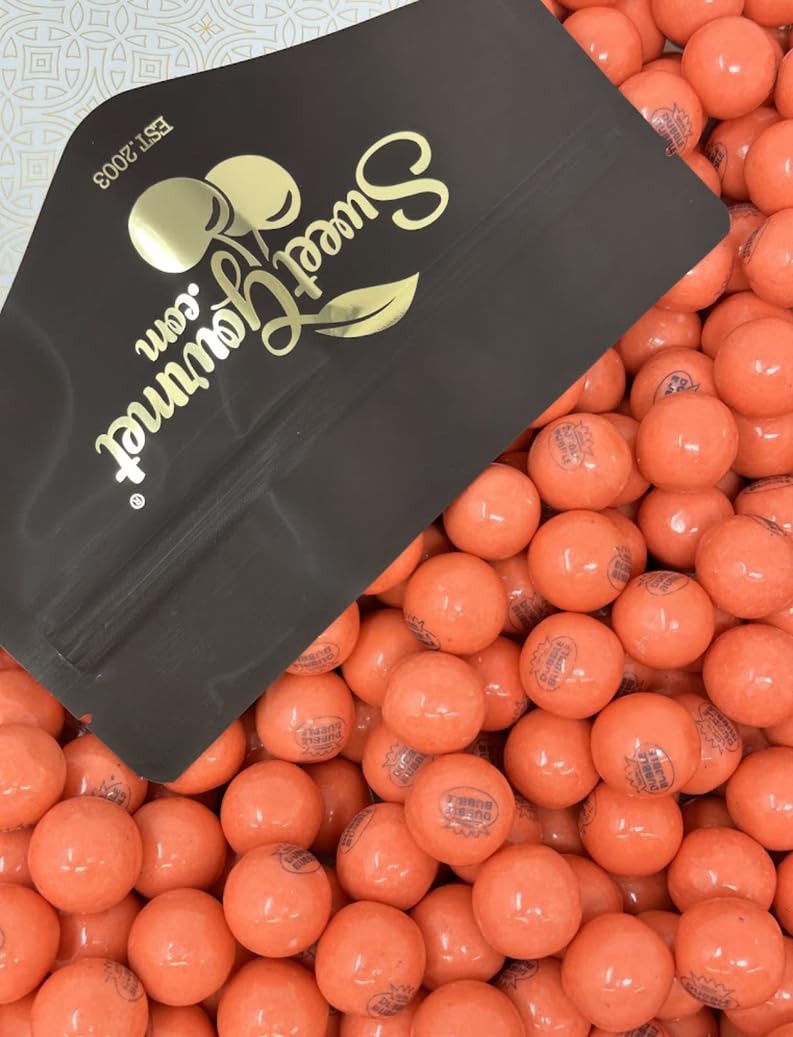
Item Name: SweetGourmet Original Bubble Gum Balls Classic Pink Gumballs 1928, 1 inch Diameter, Bulk Vending Machine Size, 1.5 Pound
Bullet Point 1: AUTHENTIC CLASSIC: Original 1928 pink gumballs measuring 1 inch (25mm) in diameter, perfect for traditional gumball machines and vending displays
Bullet Point 2: VENDING COMPATIBLE: Designed for commercial machines with 1-inch dispensing wheels and standard 25-cent vending mechanisms
Bullet Point 3: PREMIUM QUALITY: Each gumball features the distinctive DB, ensuring genuine product authenticity
Bullet Point 4: STORAGE RECOMMENDATION: Best maintained in cool, dry conditions with low humidity to preserve optimal freshness and texture
Bullet Point 5: BULK VALUE: Proudly packed and distributed in the United States, maintaining high quality standards since 2003 by SweetGourmet.
Product Description: Experience the nostalgic charm of classic gumball machine treats with these premium 1-inch (25mm) pink gumballs from SweetGourmet. Dating back to 1928, these perfectly-sized gumballs are ideal for traditional vending machines with standard 1-inch dispensing wheels. Each vibrant pink gumball delivers that authentic bubblegum flavor that has delighted generations. These gumballs are manufactured in Canada, ensuring consistent quality and familiar taste in every piece. Perfect for vending machines, candy buffets, party favors, or decorative displays. The uniform 1-inch size makes them compatible with most commercial gumball machines that typically dispense at 25 cents. For optimal freshness and quality, store these classic treats in a cool, dry place away from high humidity. Whether you're stocking a vending machine or creating a memorable candy display, these timeless pink gumballs bring back the magic of traditional candy shops.
Value: 24.0
Unit: Ounce

Price: 13.99